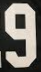
Number: 9